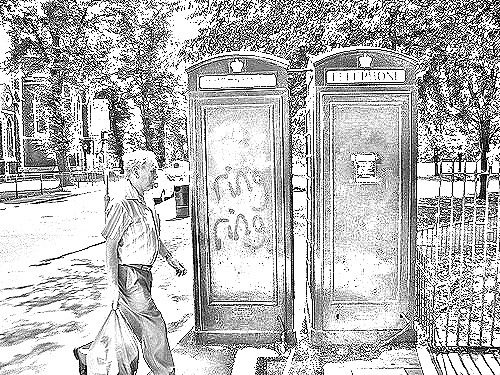
Portrait style: Sketch Portrait